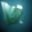
Label: ray